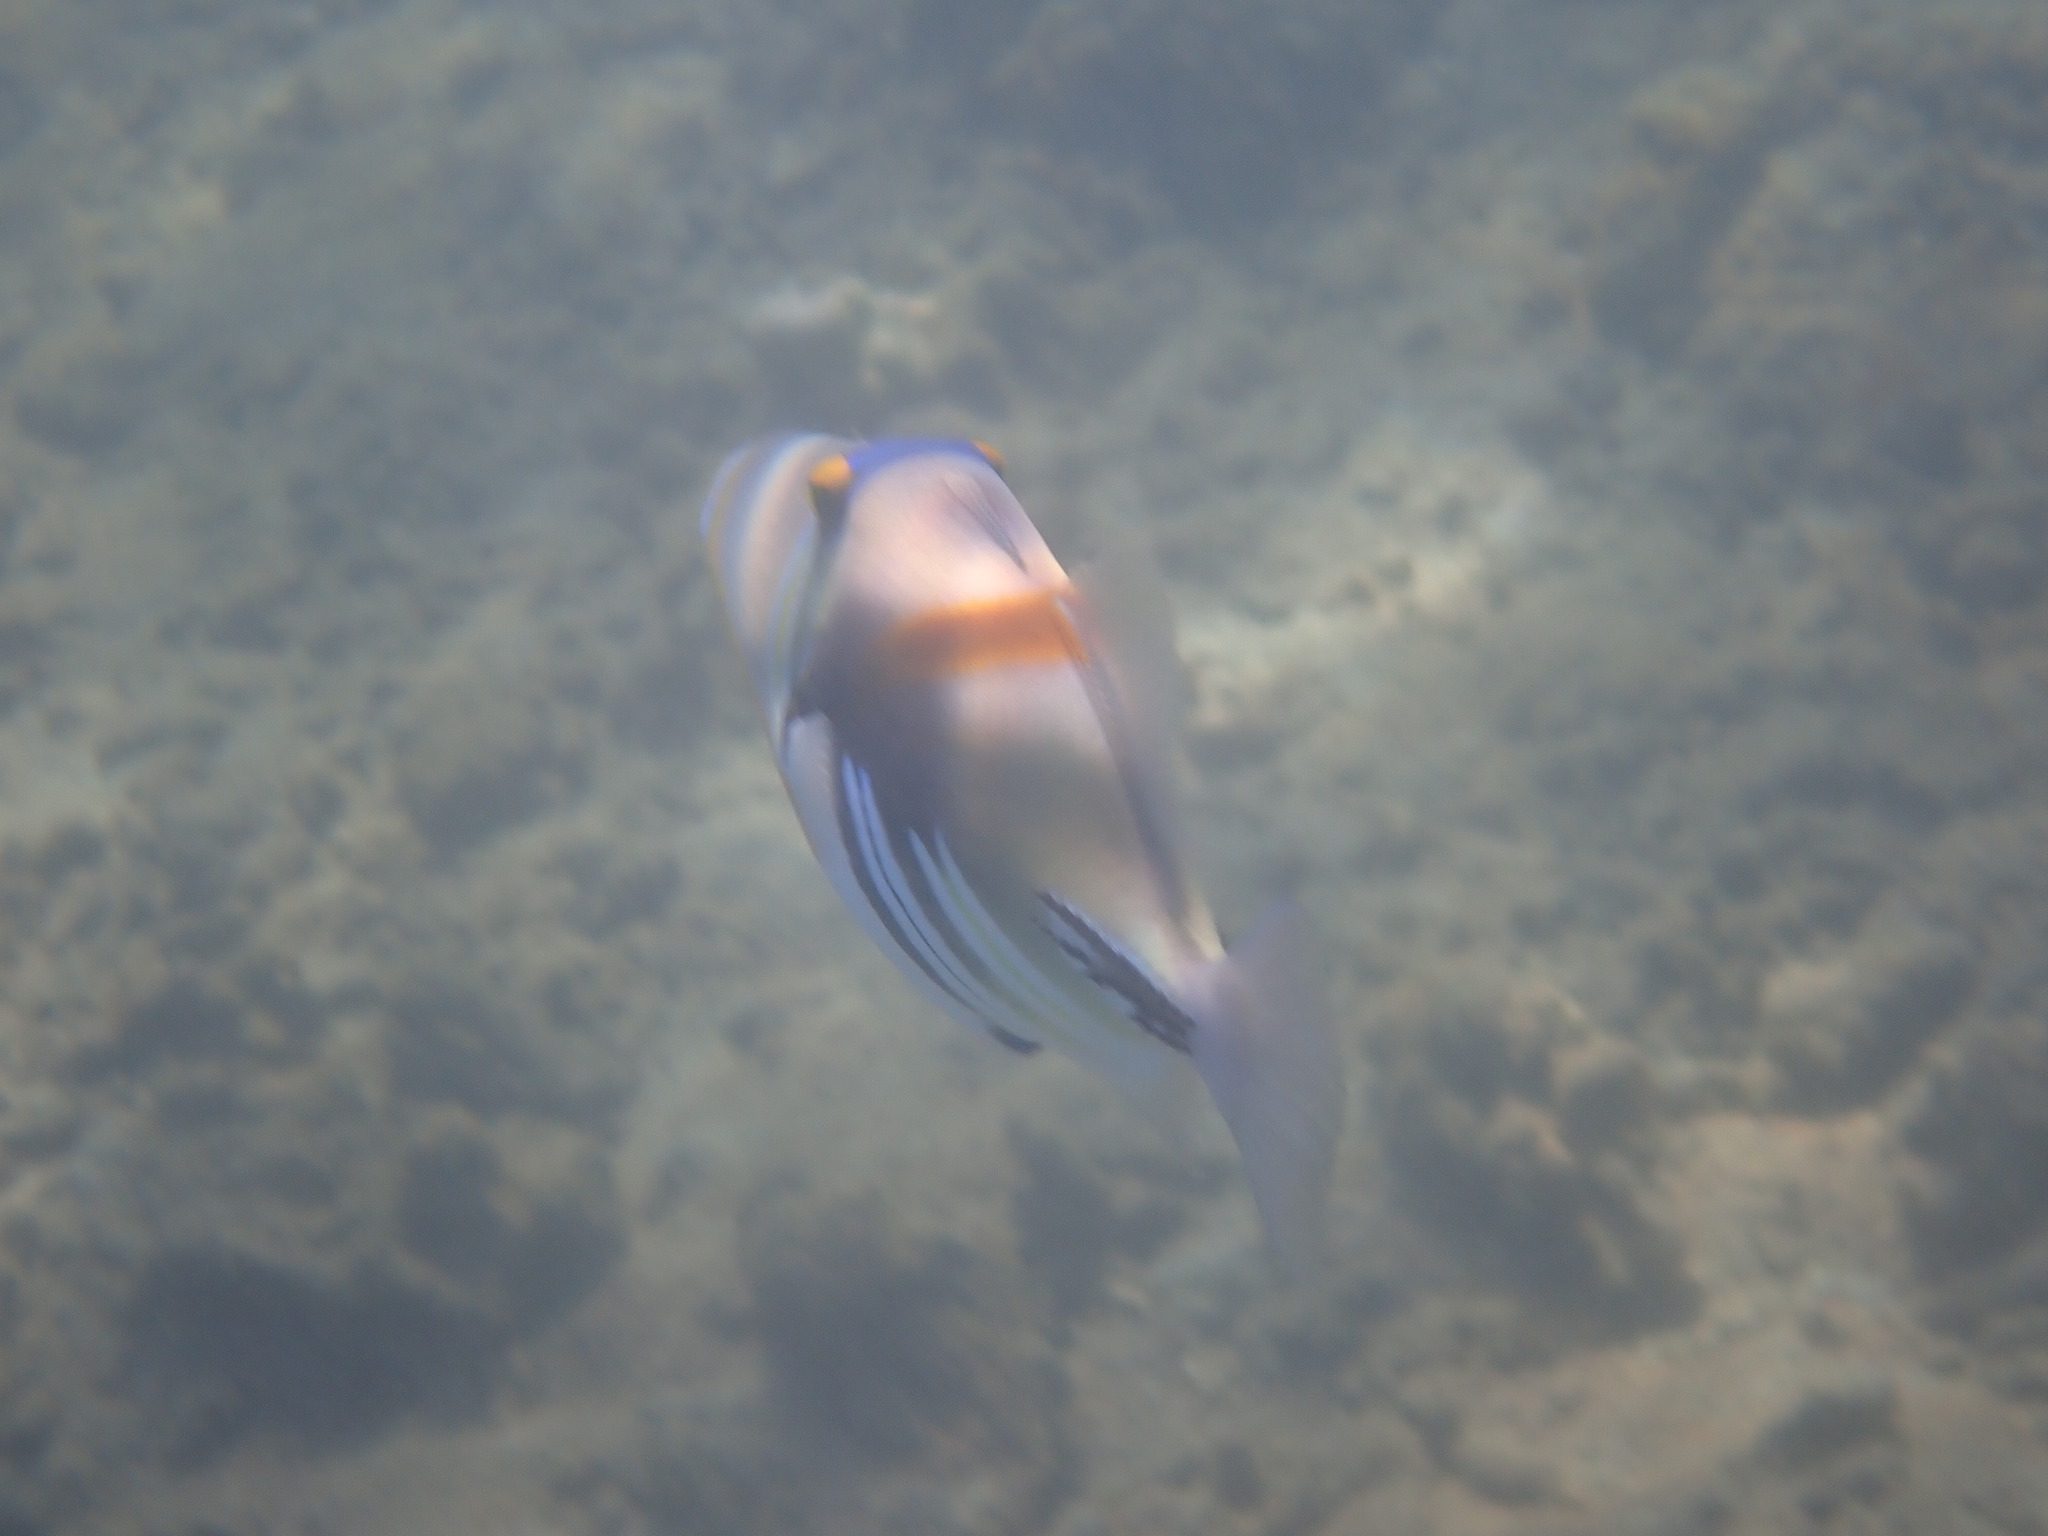
Rhinecanthus aculeatus (Lagoon Triggerfish)